Milla Jovovich

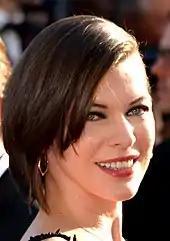
Jovovich at the 2016 Cannes Film Festival

Jovovich returned to her role as Alice in the fifth installment of "Resident Evil" for "" (2012). She played an ambitious woman and the second wife of the leader of a motorcycle club in 2014's "Cymbeline", a film version of the eponymous play by William Shakespeare, and in 2015's "Survivor", she took on the role of a Diplomatic Security Service/Foreign Service officer at the US Embassy in London. Both films received a